Itala Film

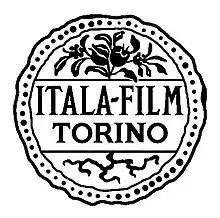
Itala Film logo

It was founded during the silent era. In 1905, industrialists Carlo Rossi and William Remmert established a company in Turin, recruiting filmmakers from Pathé. Two years later, they were joined by Giovanni Pastrone who reorganised the company as Itala. Over the next decade, the company enjoyed enormous growth, aided by signing up Pathé's most popular comedian André Deed. Further development came with the company's production of historical epic films beginning with "The Fall of Troy", allowing the company to open a New York office to sell the films in the American market. This policy was crowned with the success of Pastrone's 1914 epic "Cabiria" set in Ancient Rome.